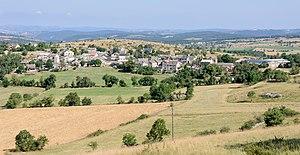
Vue du hameau de Champerboux sur le causse de Sauveterre, (commune de Sainte-Enimie, Lozère, France)
Sainte-Enimie est une ancienne commune française située dans le département de la Lozère, en région Occitanie. Elle a été intégrée en 2017 à la commune nouvelle de Gorges du Tarn Causses.